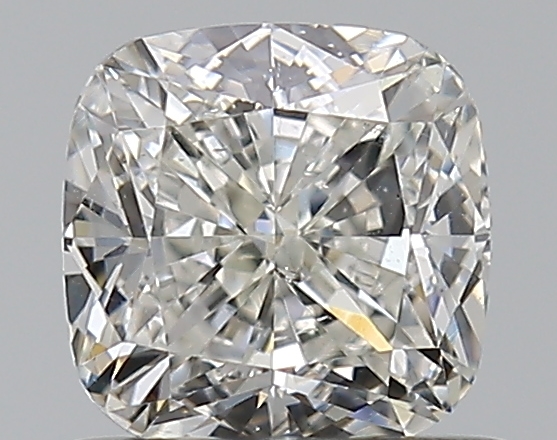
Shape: cushion
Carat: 0.75
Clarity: SI1
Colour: H
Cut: EX
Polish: EX
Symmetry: VG
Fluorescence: ST
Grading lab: GIA
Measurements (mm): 4.99 x 4.98 x 3.45